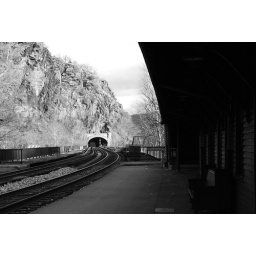
Station in black and white